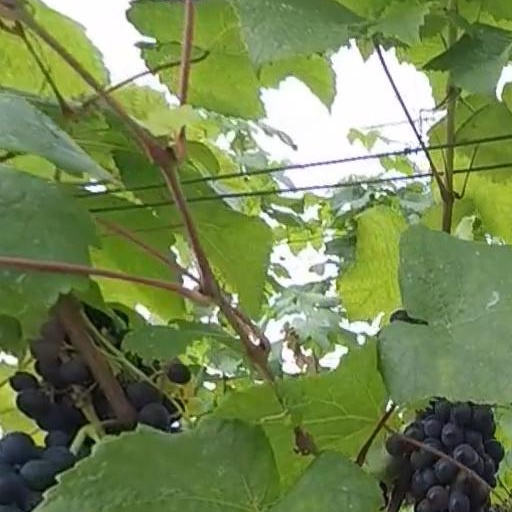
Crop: grape